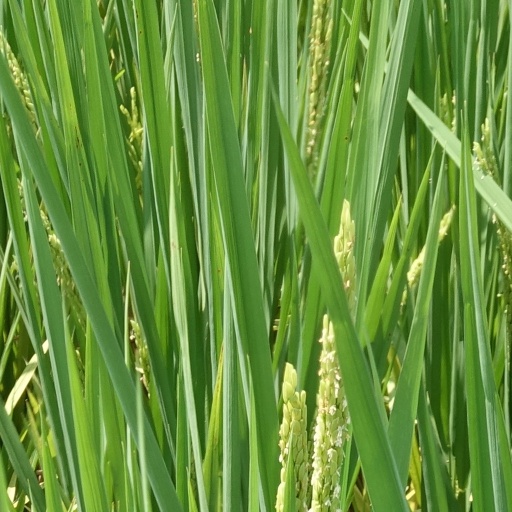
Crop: rice